Teuchitlán culture

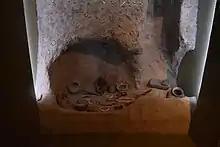
Recreation of a shaft and chamber tomb from the Casa de Cultura in Tala, Jalisco, Mexico

Shaft and chamber tombs were typically used for related family members, possibly part of a lineage. Archaeologists consider shaft and chamber tombs to be an expression of broader Mesoamerican beliefs. Chambers may represent artificial caves which are associated with the Underworld being a dark, watery space located underground. The accompaniment of conch shells with the deceased may reinforce that association.